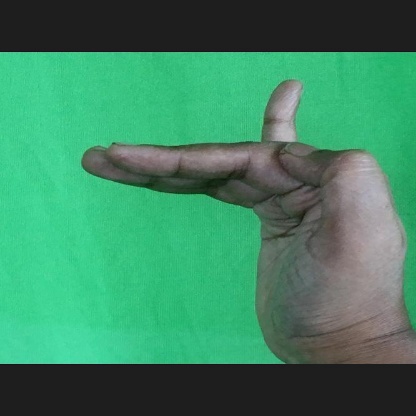
Mudra: Hamsapaksha